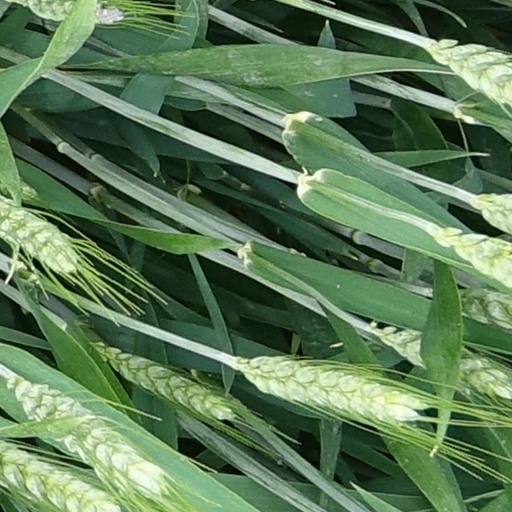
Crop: wheat